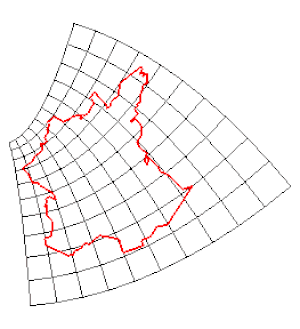
france par t anticonforme r fereol
En mathématiques, et plus précisément en géométrie et en analyse complexe, une transformation conforme est une bijection qui conserve localement les angles, c'est-à-dire qui se comporte au voisinage de chaque point où elle est définie presque comme une similitude.